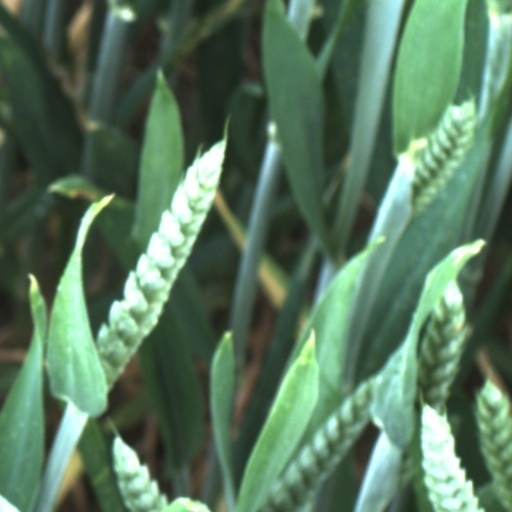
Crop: wheat